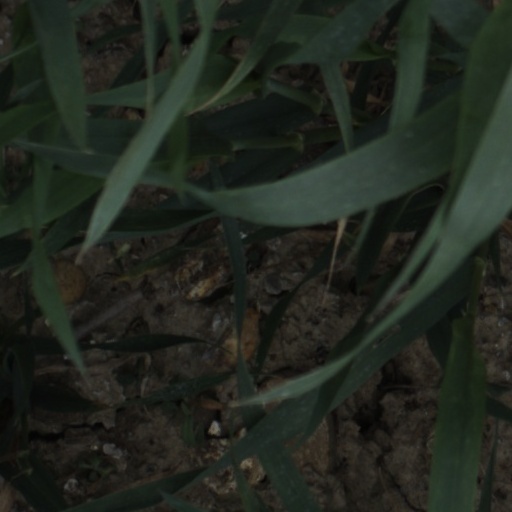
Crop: wheat